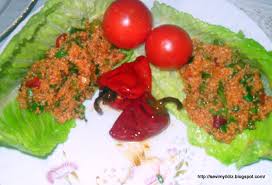
Yemek: kisir